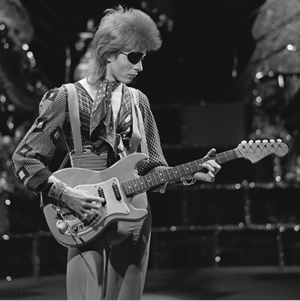
David Robert Jones dit David Bowie [ˈdeɪvɪd ˈbəʊi] est un auteur-compositeur-interprète et acteur anglais né le 8 janvier 1947 à Londres et mort le 10 janvier 2016 à New York.